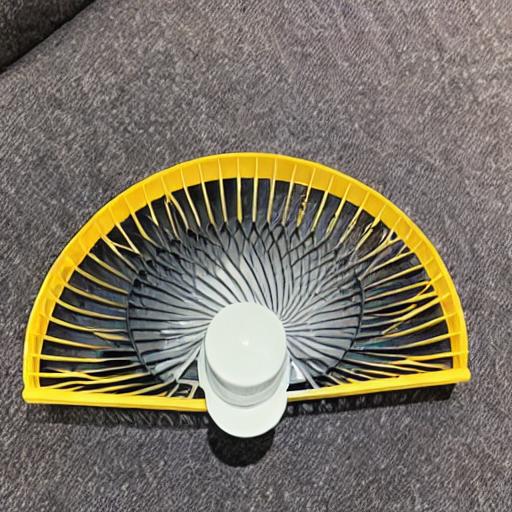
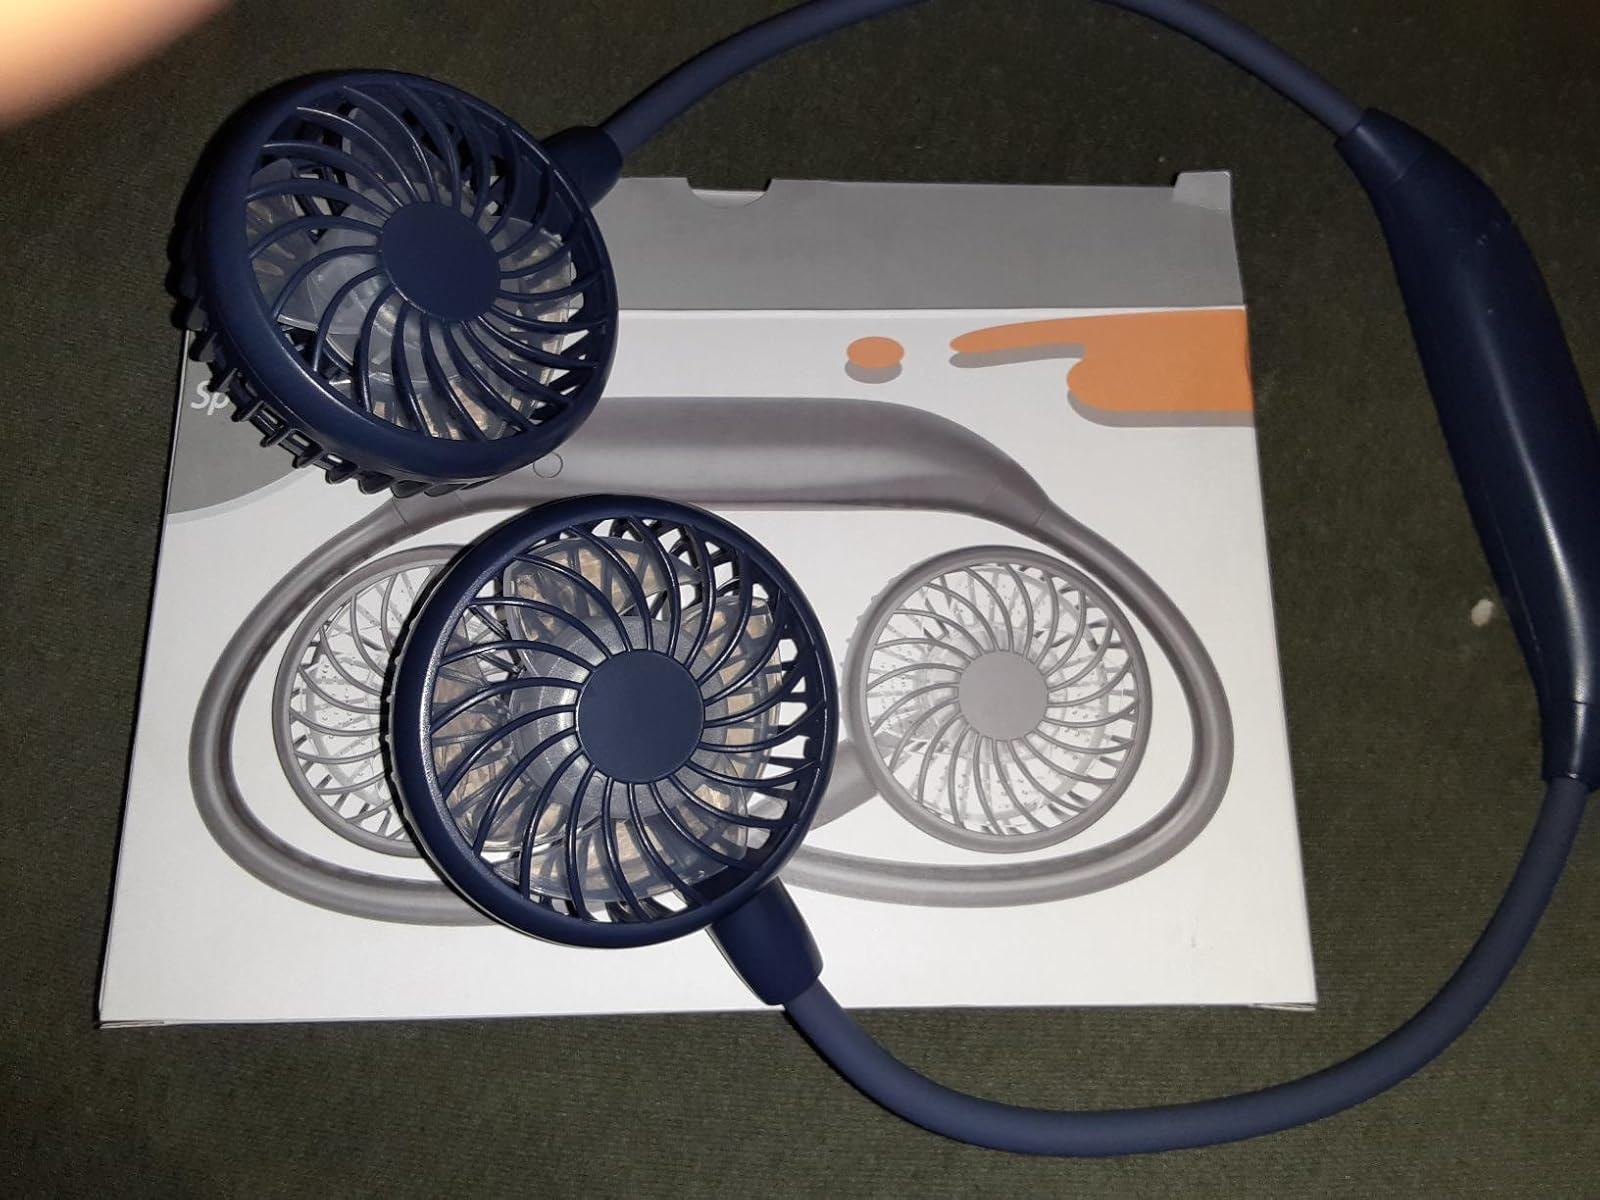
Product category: fan
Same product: no